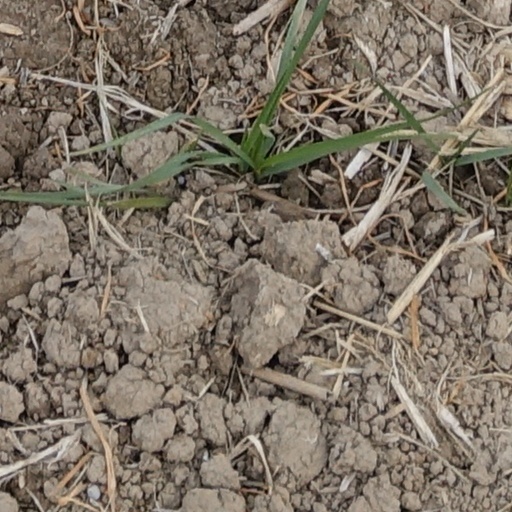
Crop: wheat